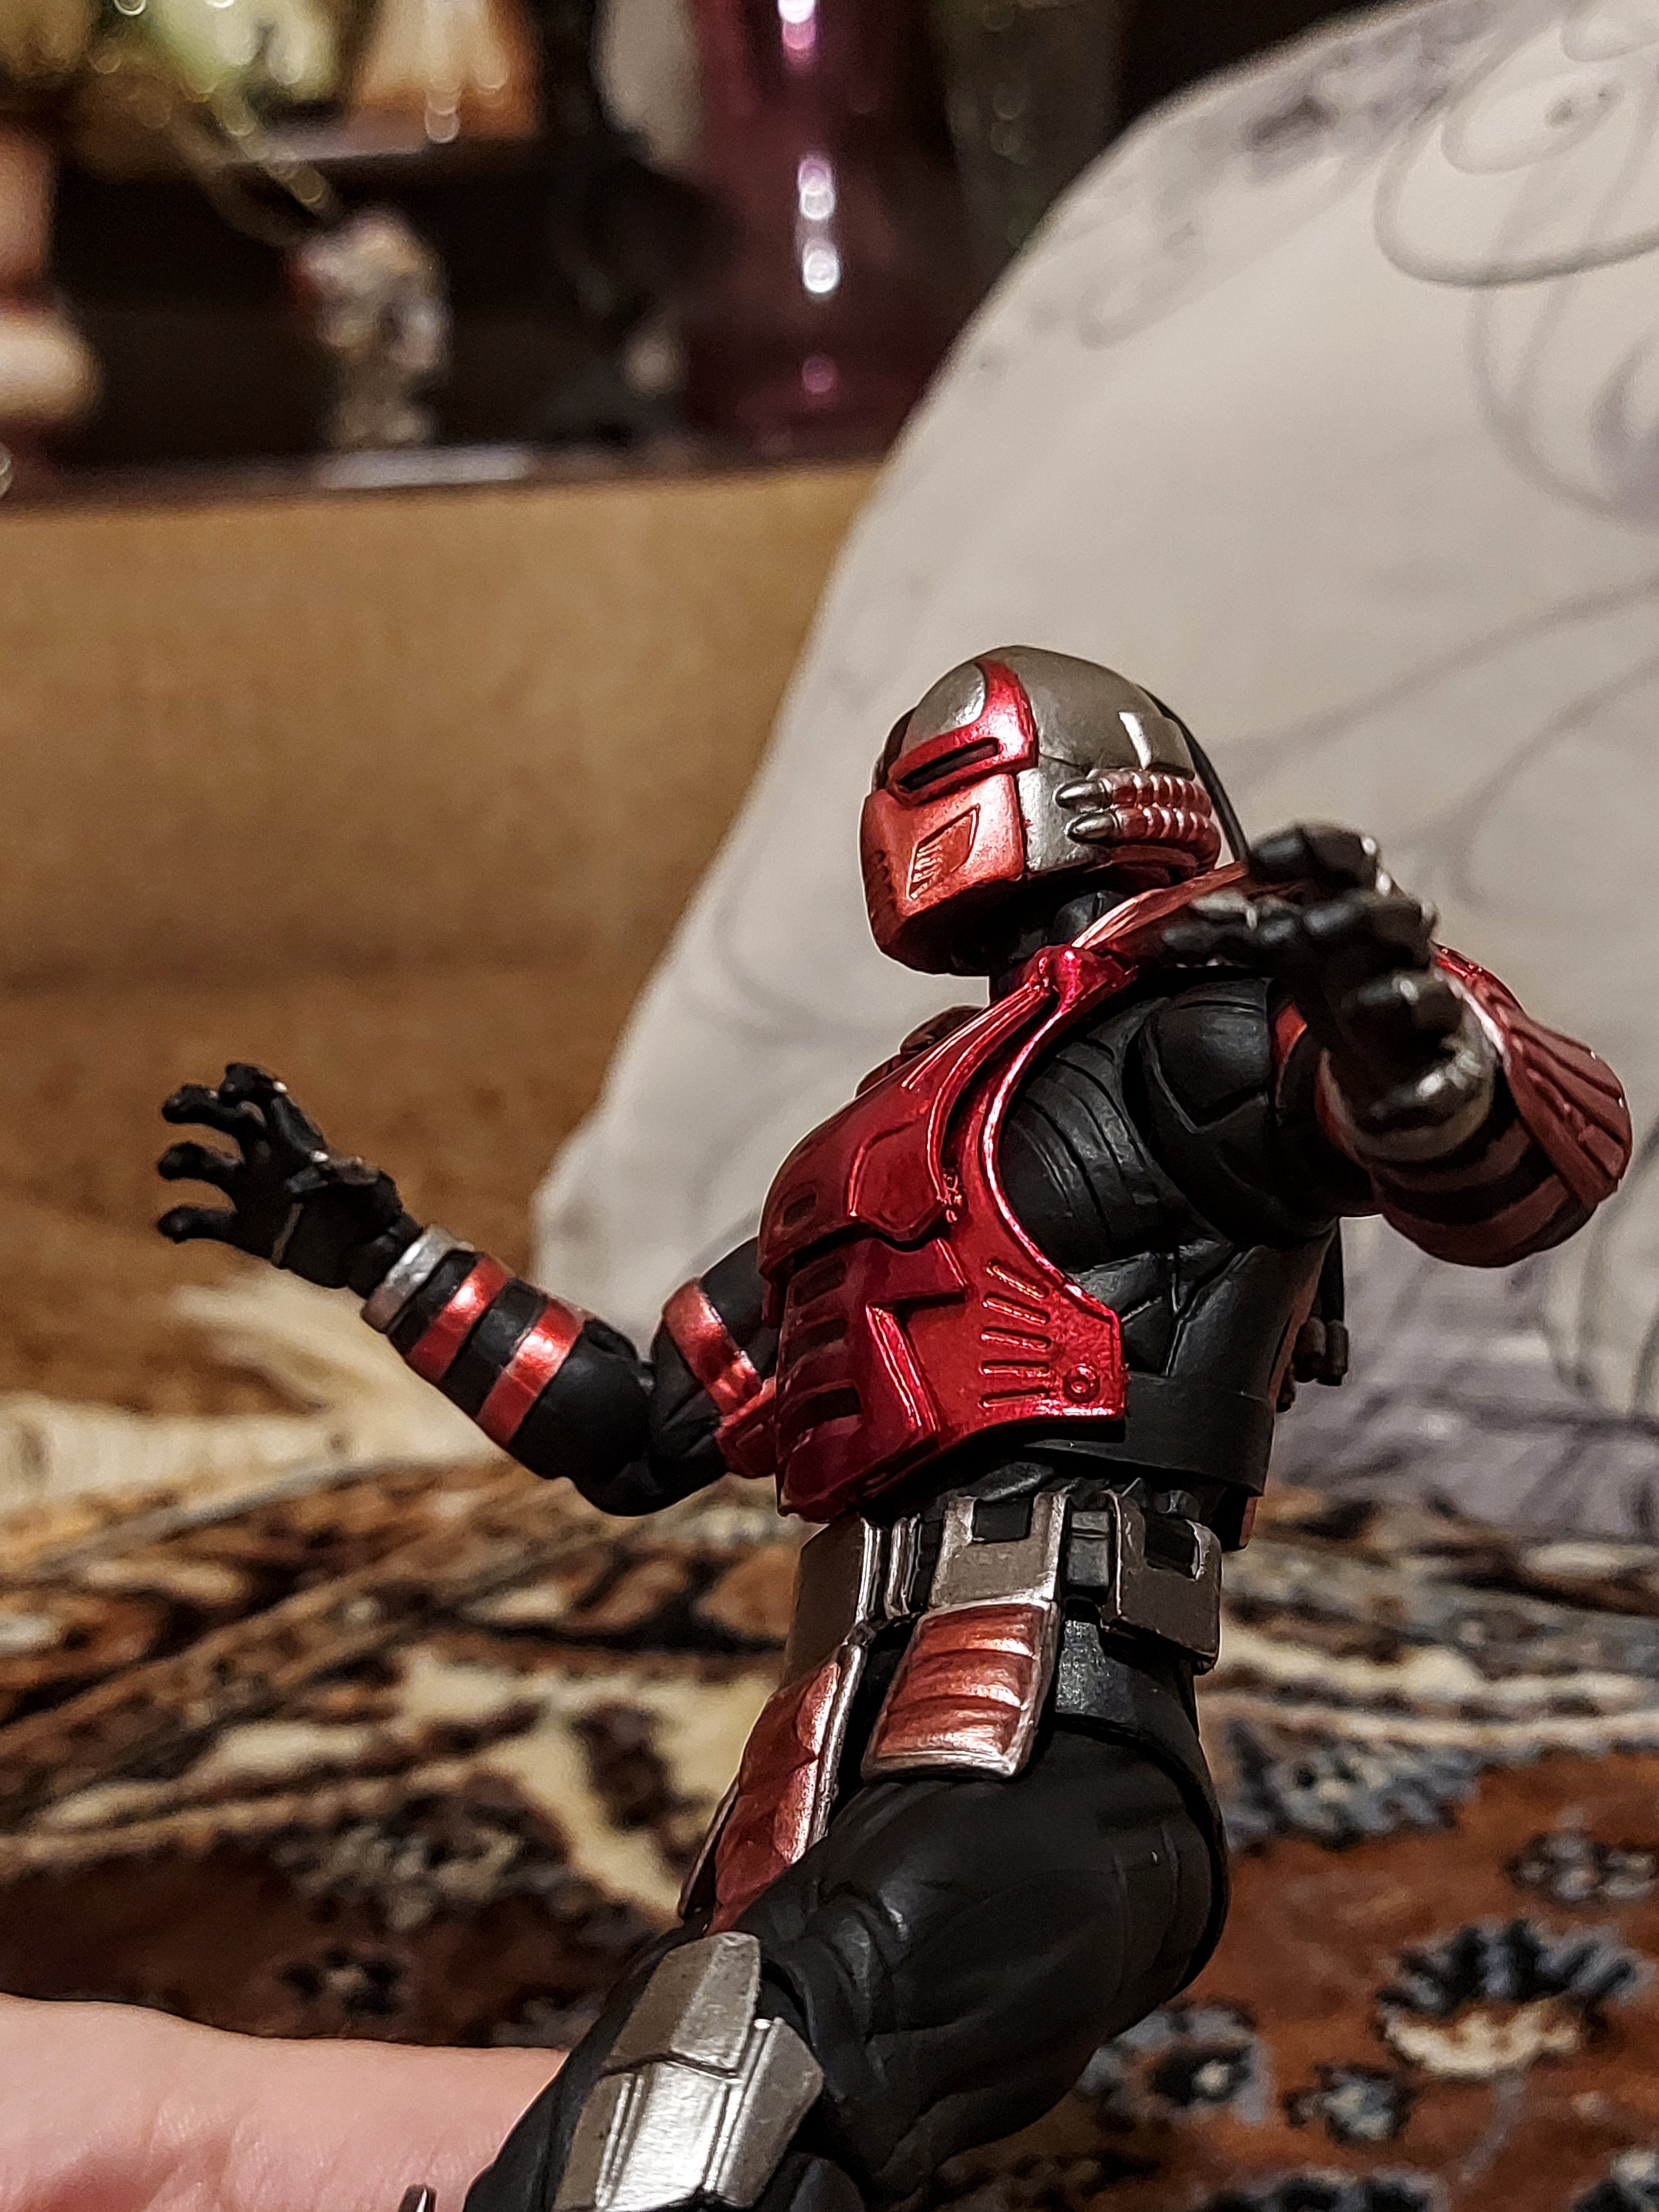
Shokan, storm, collectibles, warrior, fighter, action, figure, sports gear, helmet, sports uniform, glove, sports equipment, player, personal protective equipment, Football equipment, sports, competition event, recreation, sportswear, tournament, fictional character, armour, championship, racing, face mask, carmine, sport venue, knight, costume, action figure, competition, motorcycle helmet, games, fun, soil, toy, extreme sport, endurance sports, automotive design, public event, team sport